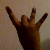
The image shows a hand gesture representing the number 8 in Indian Sign Language.